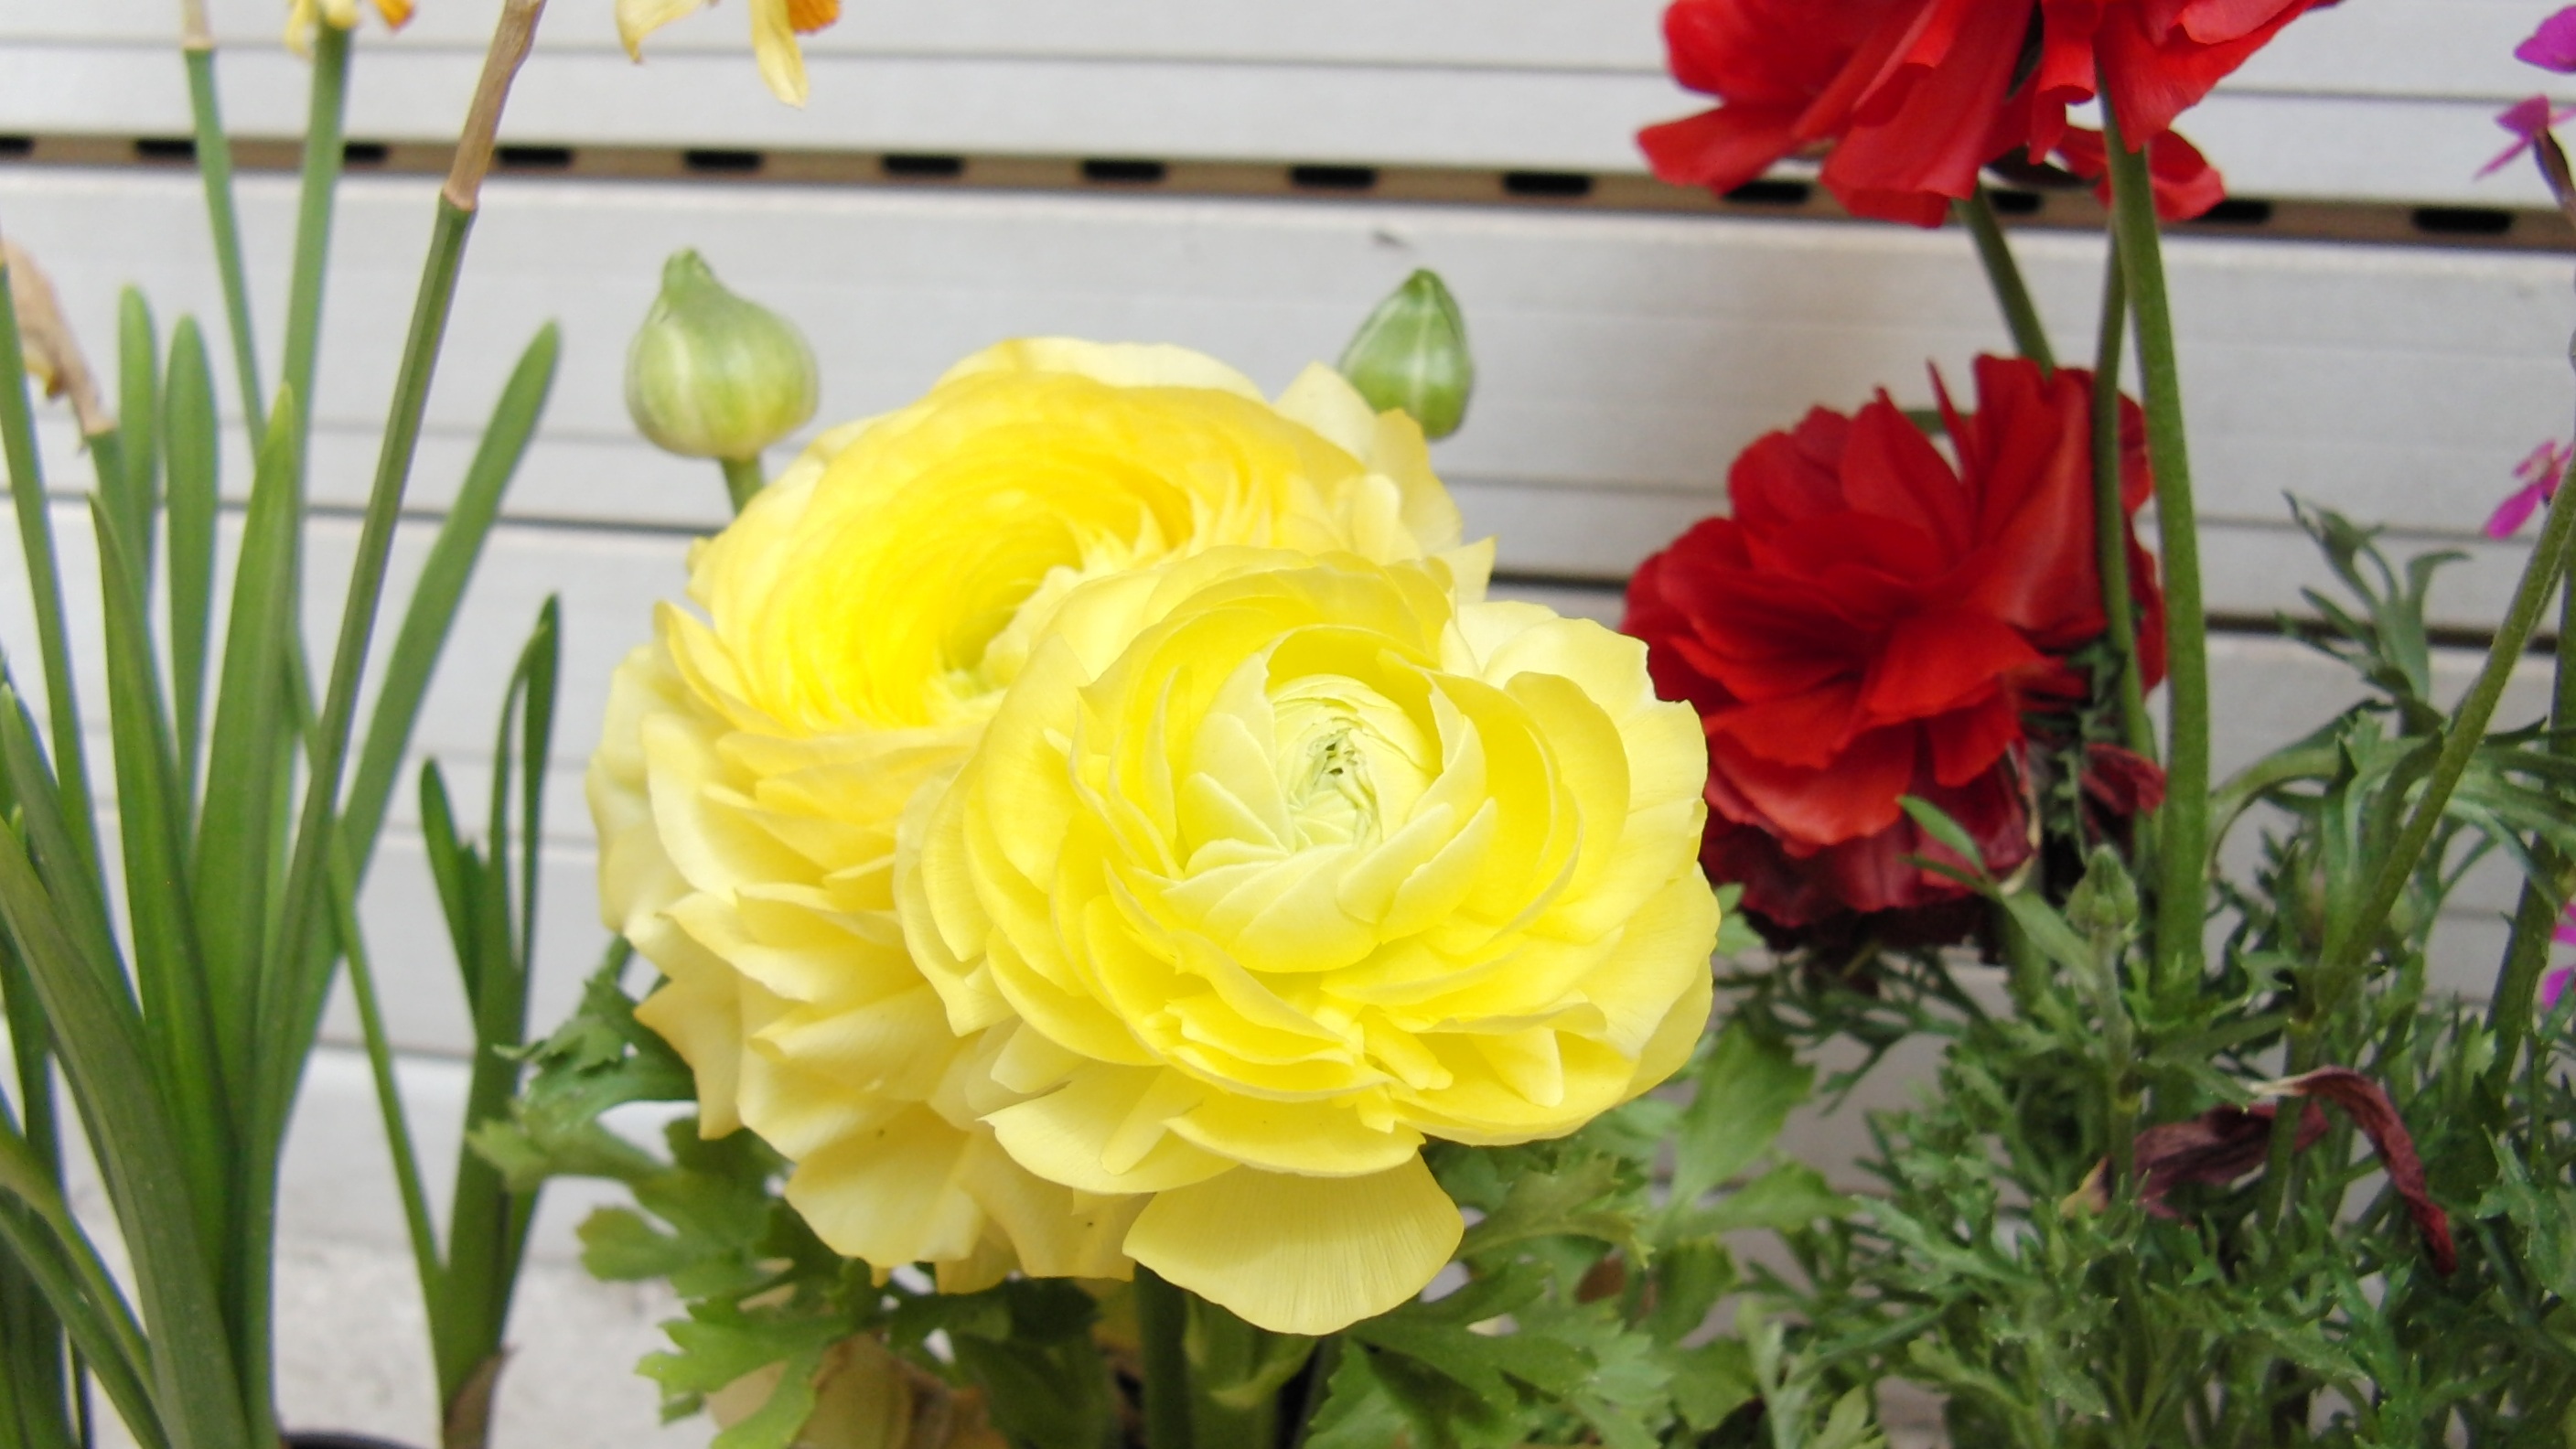
plant, flower, petal, spring, yellow, floristry, peony, ranunculus, flowering plant, flower bouquet, cut flowers, floral design, land plant, flower arranging